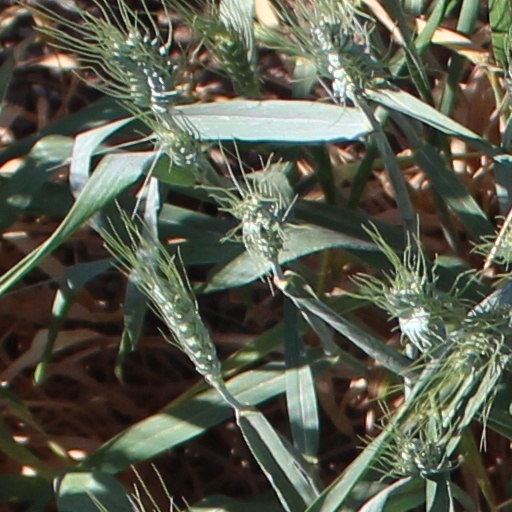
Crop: wheat